Law & Order: Criminal Intent season 9

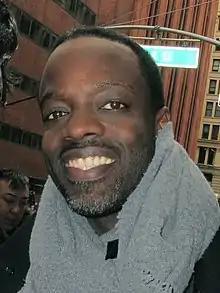
Ato Essandoh

Ato Essandoh guest stars as Hassan, the son of a Somali sheikh vying for power in "Loyalty" and Condola Rashad plays his sister, Khadra. His non-Muslim lover Jill Peek is played by Jicky Schnee. John Sharian plays Jan Van Dekker, an arms dealer in business with Hassan and Roy Loftin (David Pittu), and Ewa Da Cruz plays Dekker's lover Marya. Babs Olusanmokun plays a loyal assassin.